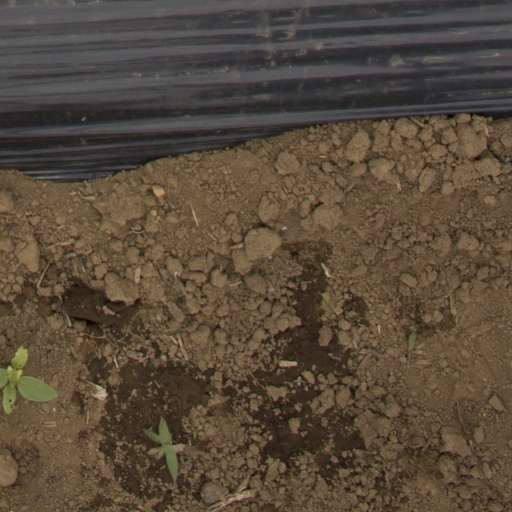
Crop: Jerusalem artichoke